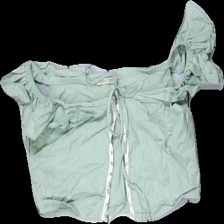
View: front
Type: Top
Category: Ladies
Brand: Zara
Colors: Green
Material: 100% Cotton
Cut: Cropped
Size: M
Season: Summer
Price range: 50-100
Recommended usage: Reuse
Description: Green cropped top